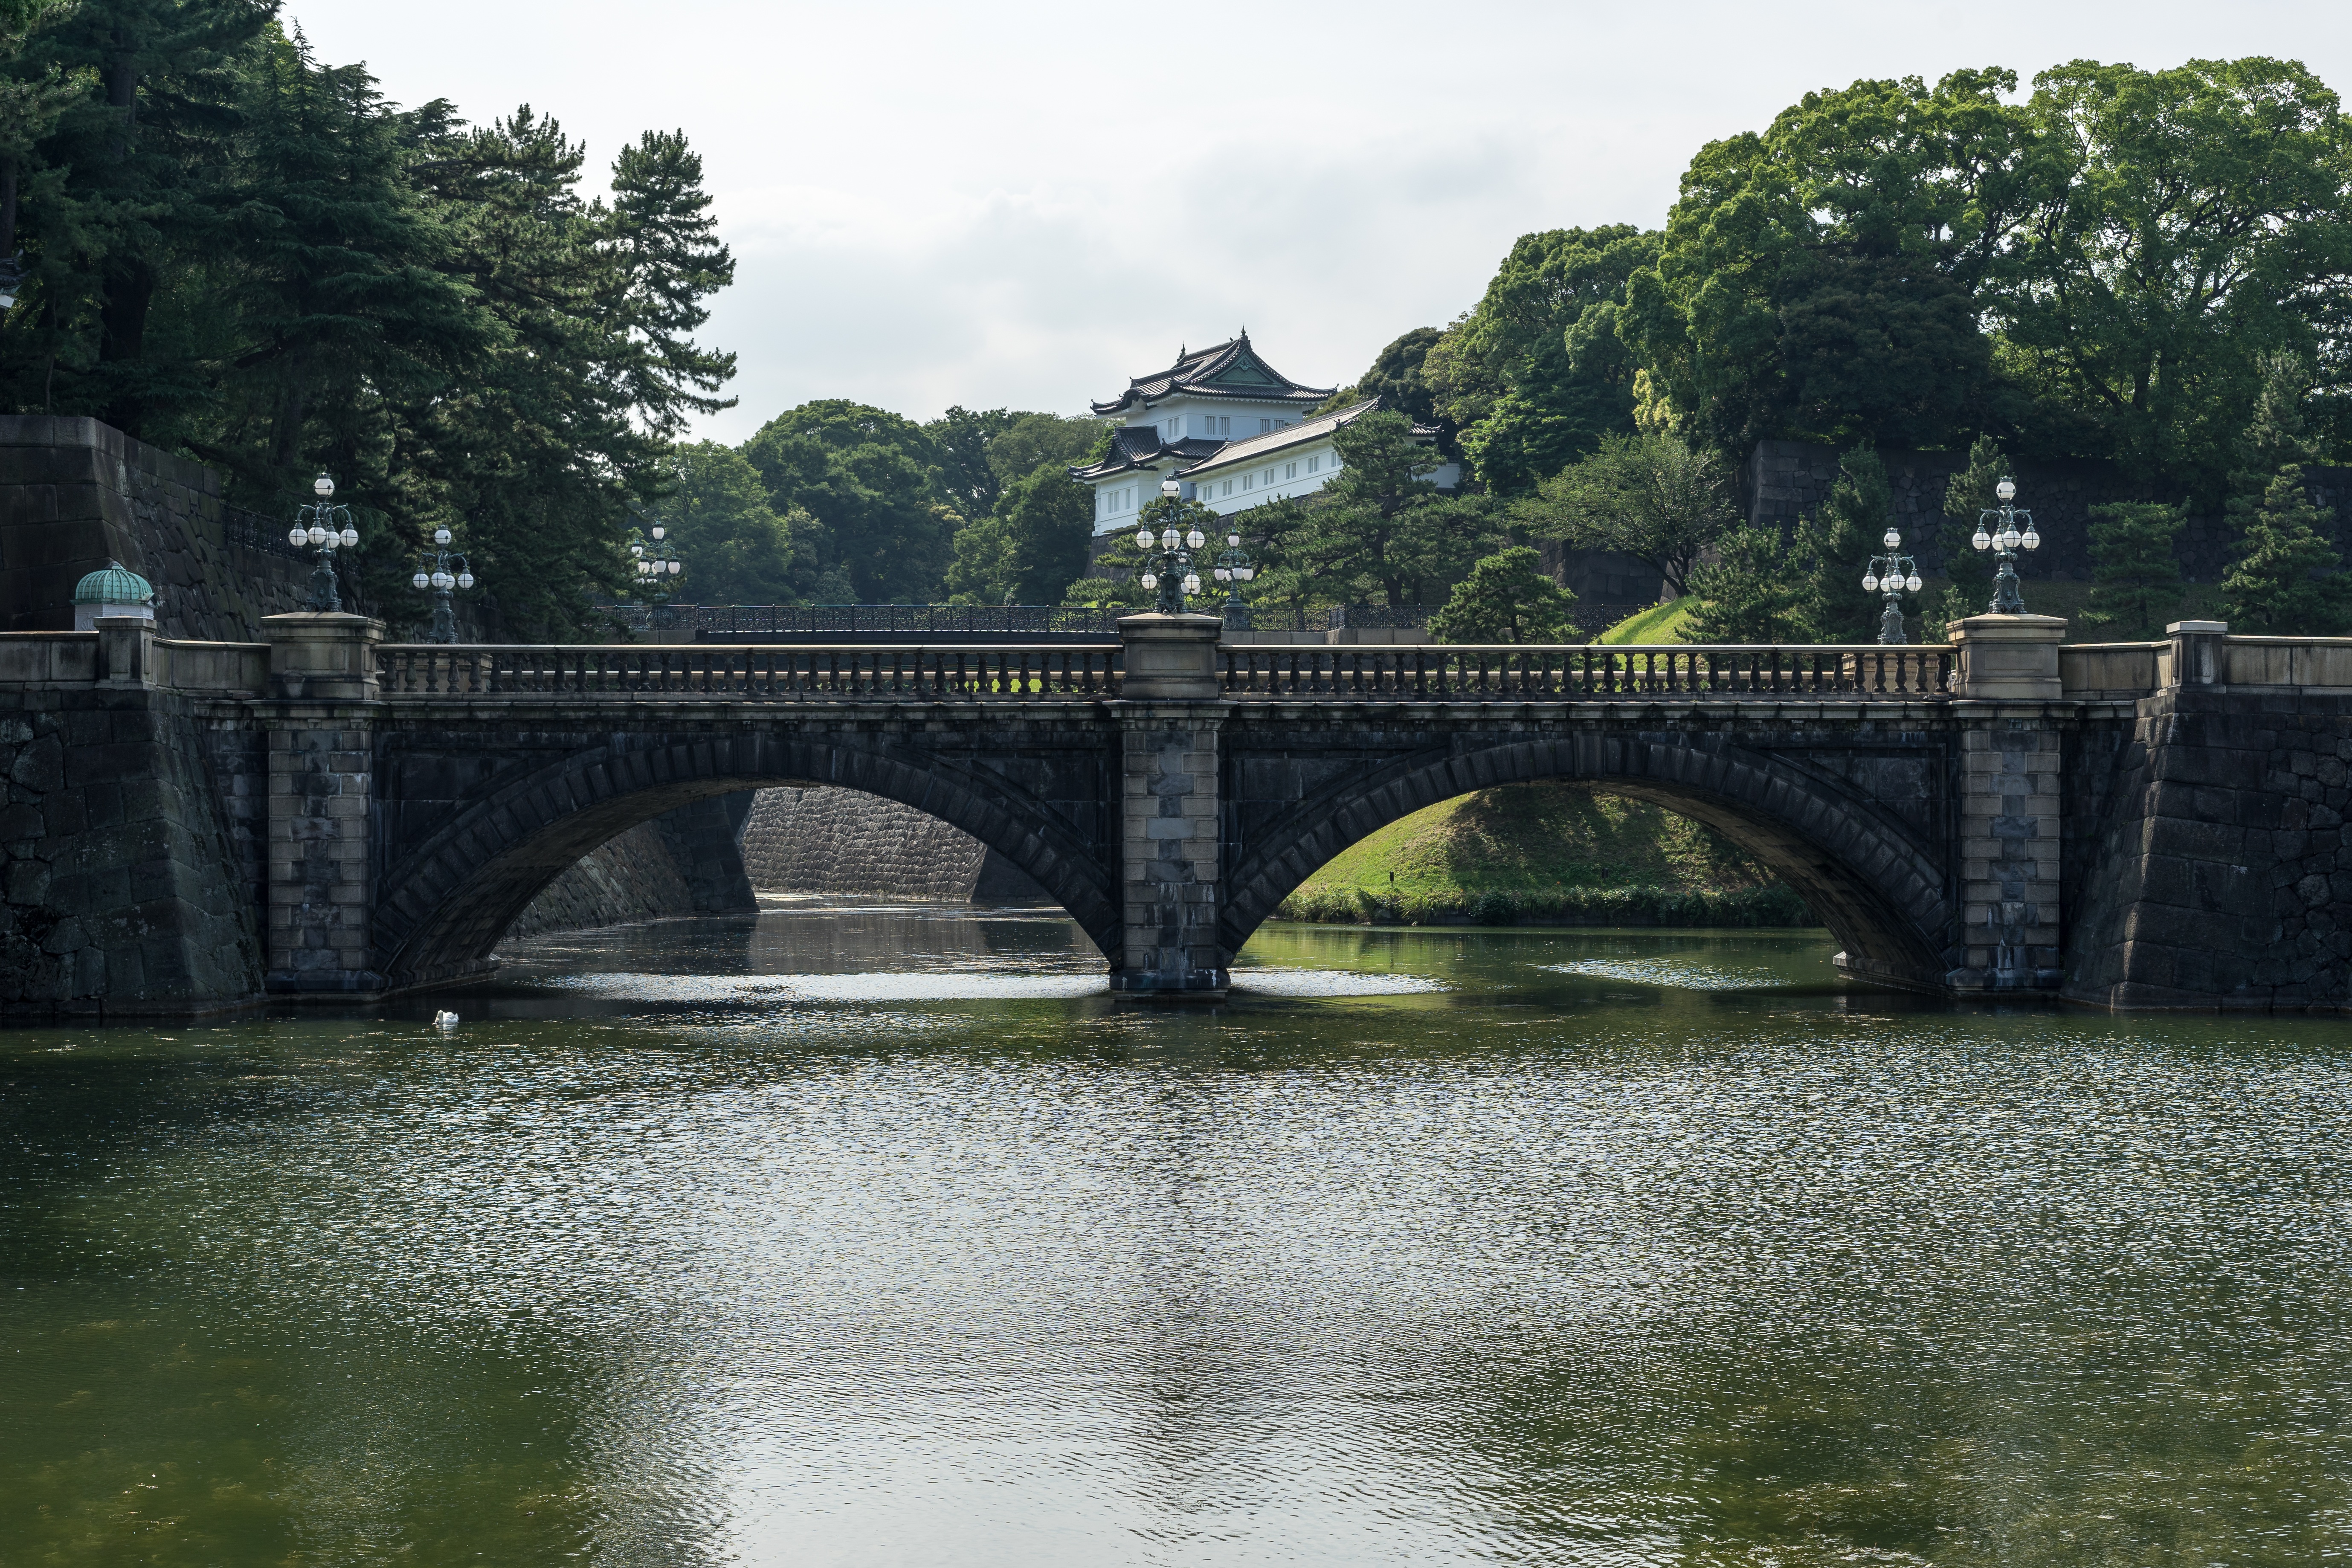
tree, water, bridge, palace, river, canal, travel, asian, reflection, castle, reservoir, tourism, japan, waterway, world, world heritage, tokyo, temple, japanese, heritage, unesco, oriental, samurai, moat, shogun, arch bridge, chiyoda, reflecting pool, nonbuilding structure, imprial